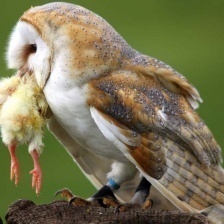
Species: BARN OWL
Scientific name: TYTO ALBA
ImageNet parent category: great_grey_owl